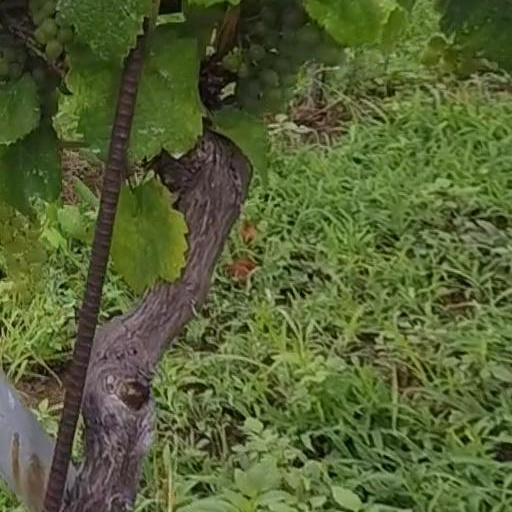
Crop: grape